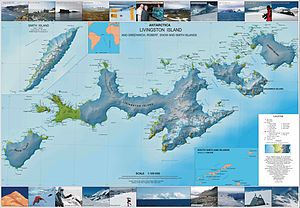
Sydshetlandsøerne
Topographic map of Livingston Island, Greenwich, Robert, Snow and Smith Islands.
Sydshetlandsøerne er en antarktisk øgruppe, som ligger omkring 150 km nord for den Antarktiske halvø. Øerne tilhører ikke nogen stat, men flere stater gør krav på dem; det drejer sig om Argentina, Chile og Storbritannien gør krav på dem. Ifølge Antarktistraktaten, som de nævnte lande alle har underskrevet, er alle territoriale krav over øerne suspenderet, og ingen krav er hverken anerkendt eller bestridt. Det betyder også, at alle lande frit kan bruge øgruppen i forskningsøjemed, mens alle former for militær aktivitet og udnyttelse af råstoffer er forbudt.